Herzegovina

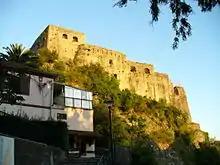
Town of Novi, founded by the King Tvrtko I, today Herceg Novi, was winter residence of Kosača

During this period, parts of Herzegovina, or as it was called at the time "Humska zemlja", or simply "Hum", were given by the King Tvrtko I to, at that point in time the relatively insignificant Bosnian clan of Kosača family and its Vuković branch, headed by Vlatko Vuković, who received it as an award for his service as a supreme commander of the Bosnian army.